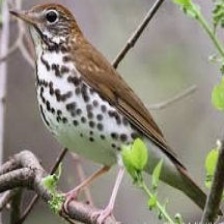
Species: WOOD THRUSH
Scientific name: HYLOCICHLA MUSTELINA